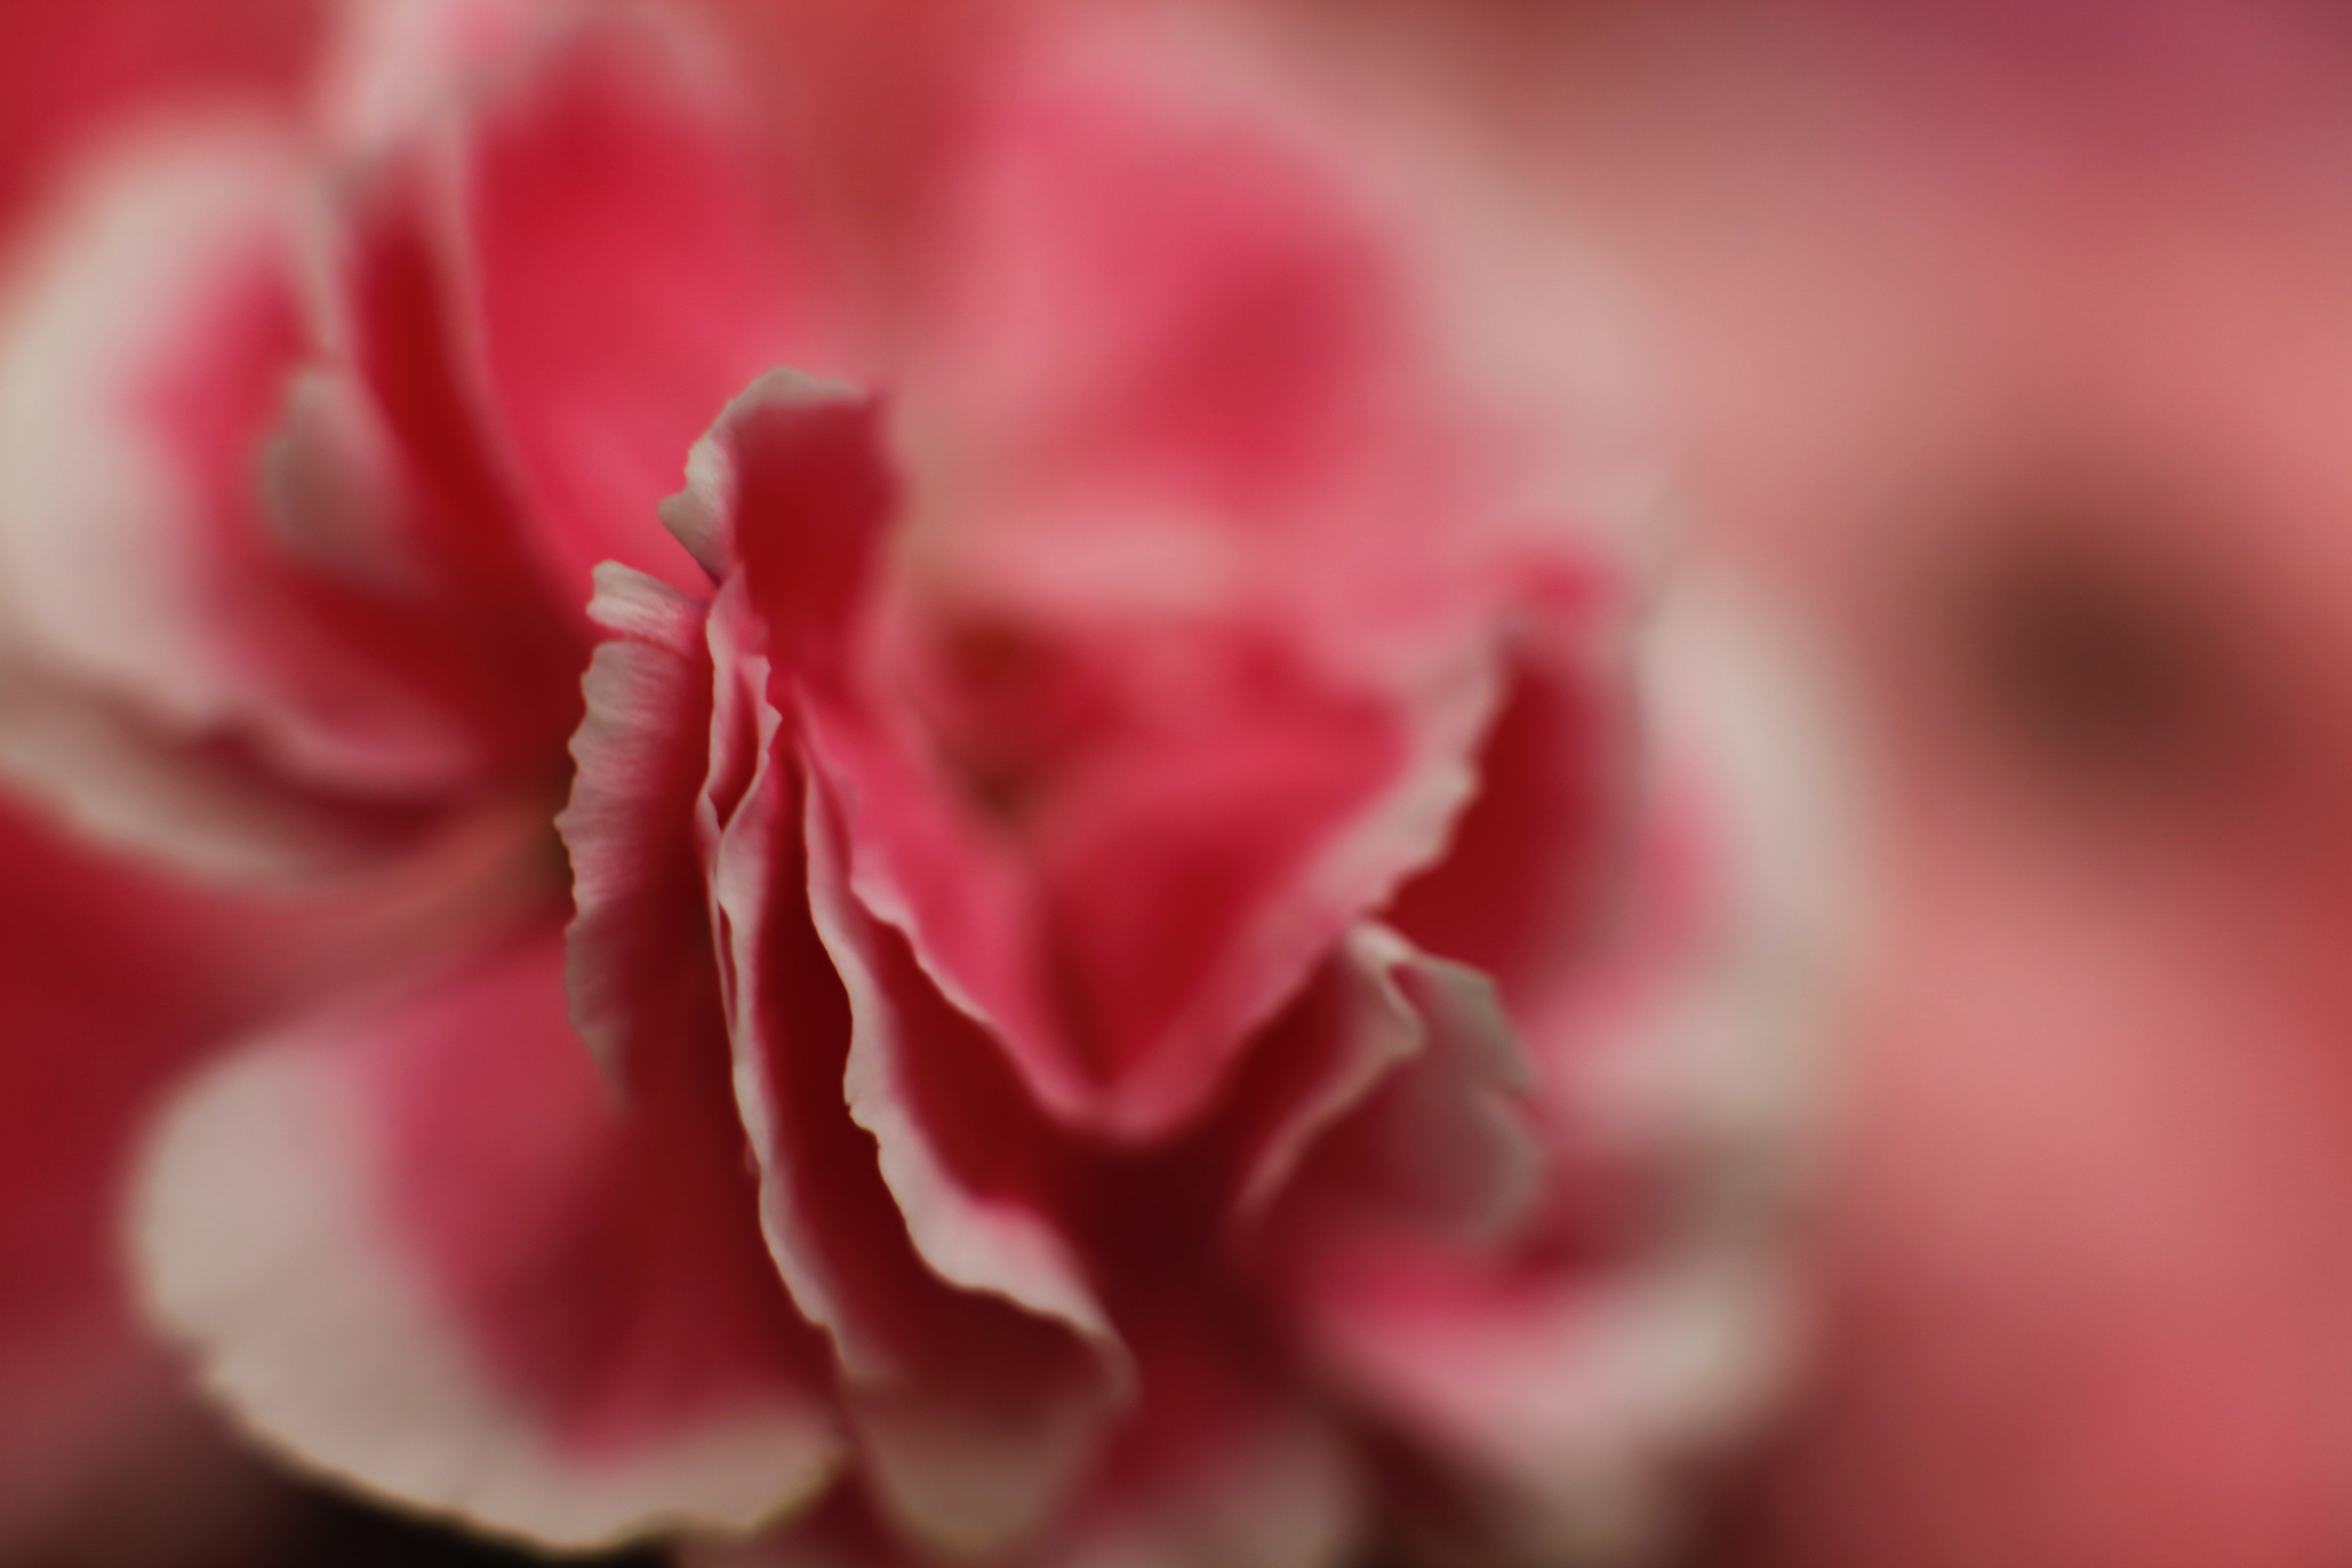
petal, pink, flower, red, close up, macro photography, plant, garden roses, flowering plant, botany, rose, rose family, carnation, photography, pink family, camellia, dianthus, rose order, japanese camellia, theaceae, annual plant, magenta, peony